Holly-Jane Rahlens

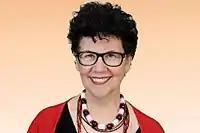
Rahlens 2016

Holly-Jane Rahlens (born 1950) is an American writer, journalist and entertainer living in Berlin, Germany. She is best known for her personal essays that were broadcast on German radio in the 1990s and performed for the stage, her “future fiction” novel "Infinitissimo", written in English, but first published in German as "Everlasting — Der Mann, der aus der Zeit fiel", and her award-winning coming-of-age novel, "Prince William, Maximilian Minsky and Me", about a young Jewish girl living in today's Berlin.